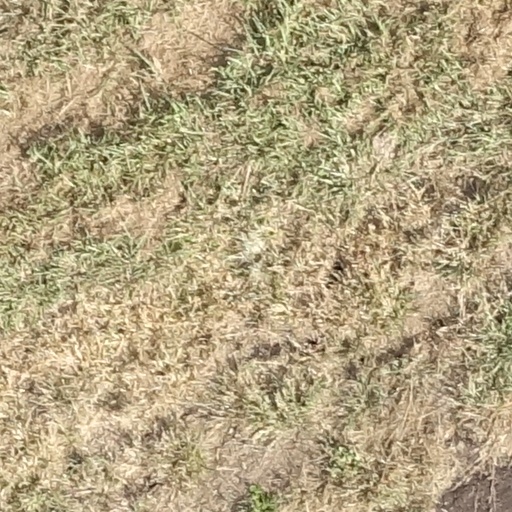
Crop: sorghum